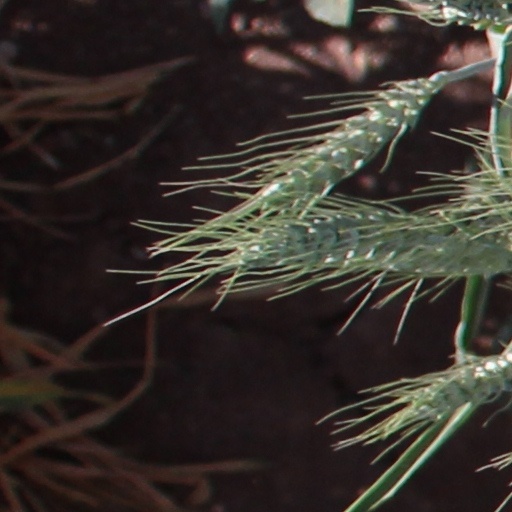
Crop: wheat